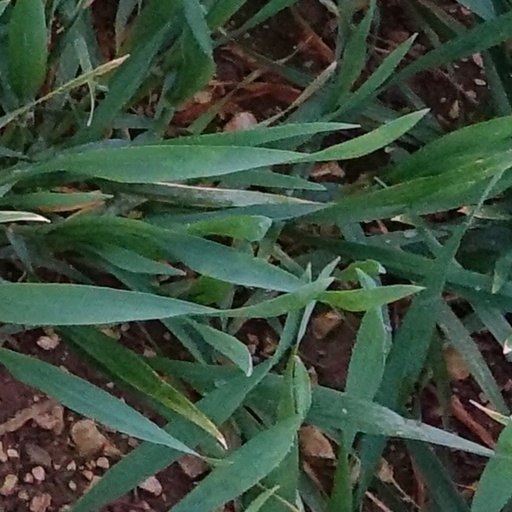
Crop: wheat